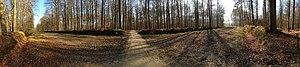
Piste d'entrainement de Groenendael
La photographie panoramique est un genre de photographie ou une technique qui consiste à créer des images avec des champs exceptionnellement larges.
La forêt de Soignes est une forêt périurbaine d’environ 5 000 ha, située au sud-est de Bruxelles, dans la partie centrale de la Belgique et dont un cinquième de la superficie, située sur le territoire de Bruxelles-Capitale, est connexe avec le bois de la Cambre, promenade forestière et champêtre qui pénètre dans la ville jusqu’à 4 kilomètres du centre ville. En pénétrant sous les arbres du bois de la Cambre, puis de la forêt de Soignes, le promeneur, s’il se dirige vers le sud, débouche, 14 kilomètres plus loin, à Waterloo. Depuis 2017, 270 ha sont classés patrimoine mondial de l’UNESCO.
La piste d'entrainement de la forêt de Soignes était principalement destinée aux chevaux de courses de galop.